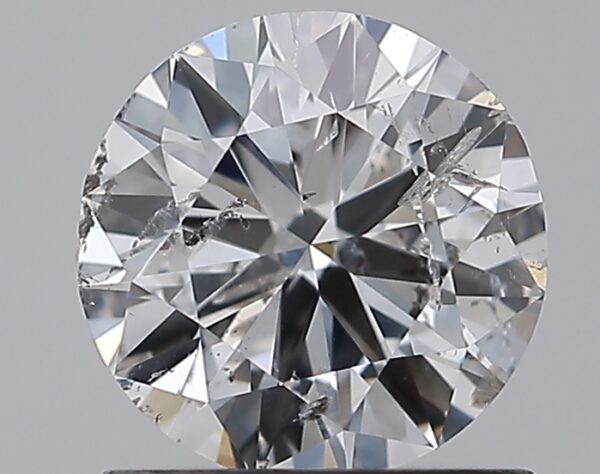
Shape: round
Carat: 1
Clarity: SI2
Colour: E
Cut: EX
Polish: EX
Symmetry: VG
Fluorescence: VSL
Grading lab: IGI
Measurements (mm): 6.45 x 6.39 x 3.85